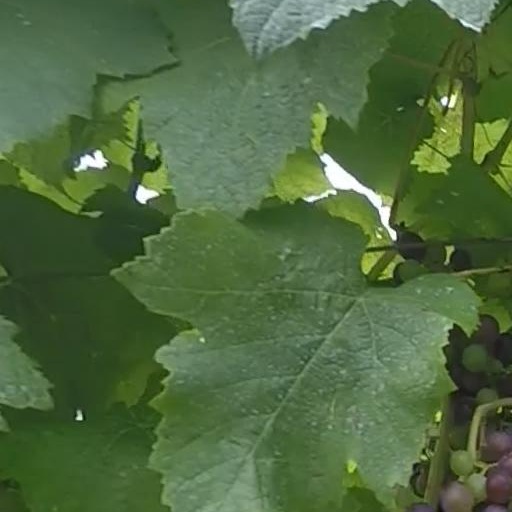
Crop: grape